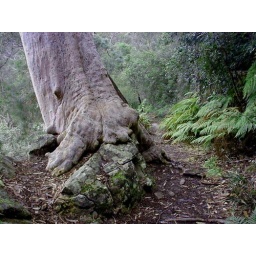
Gum tree trunk over rock CC track